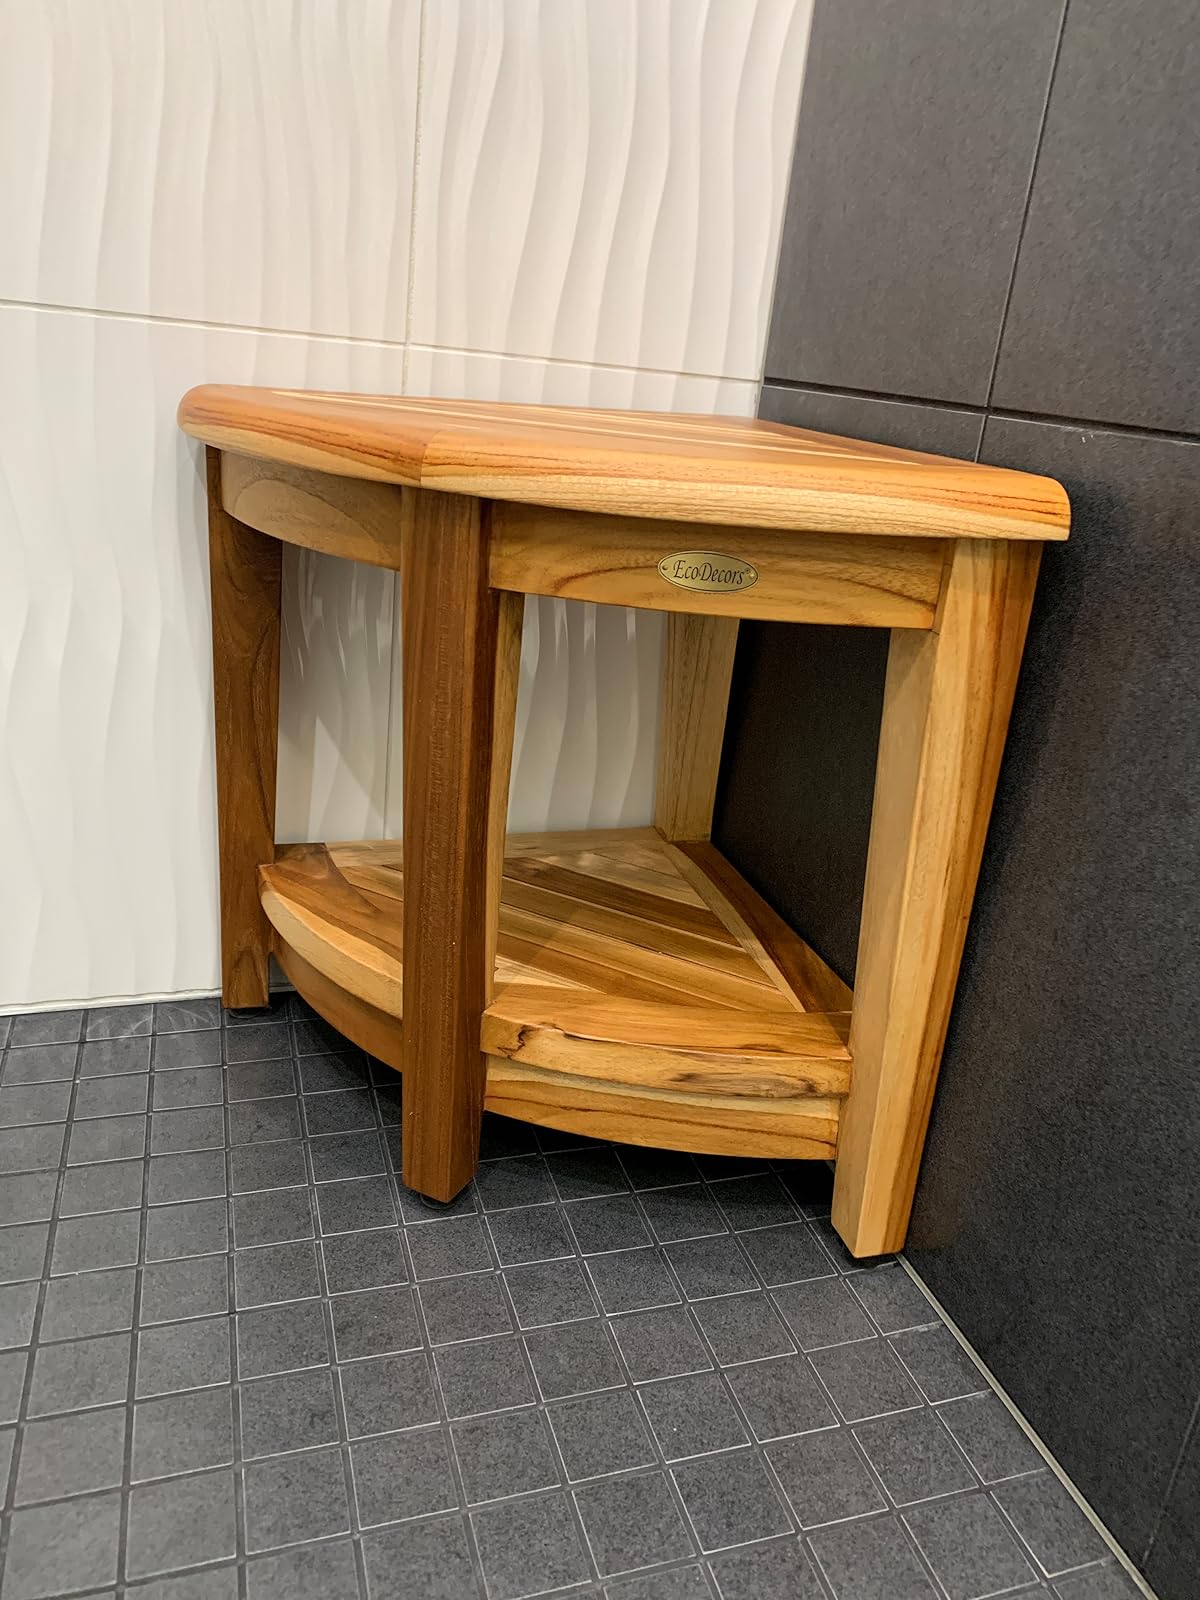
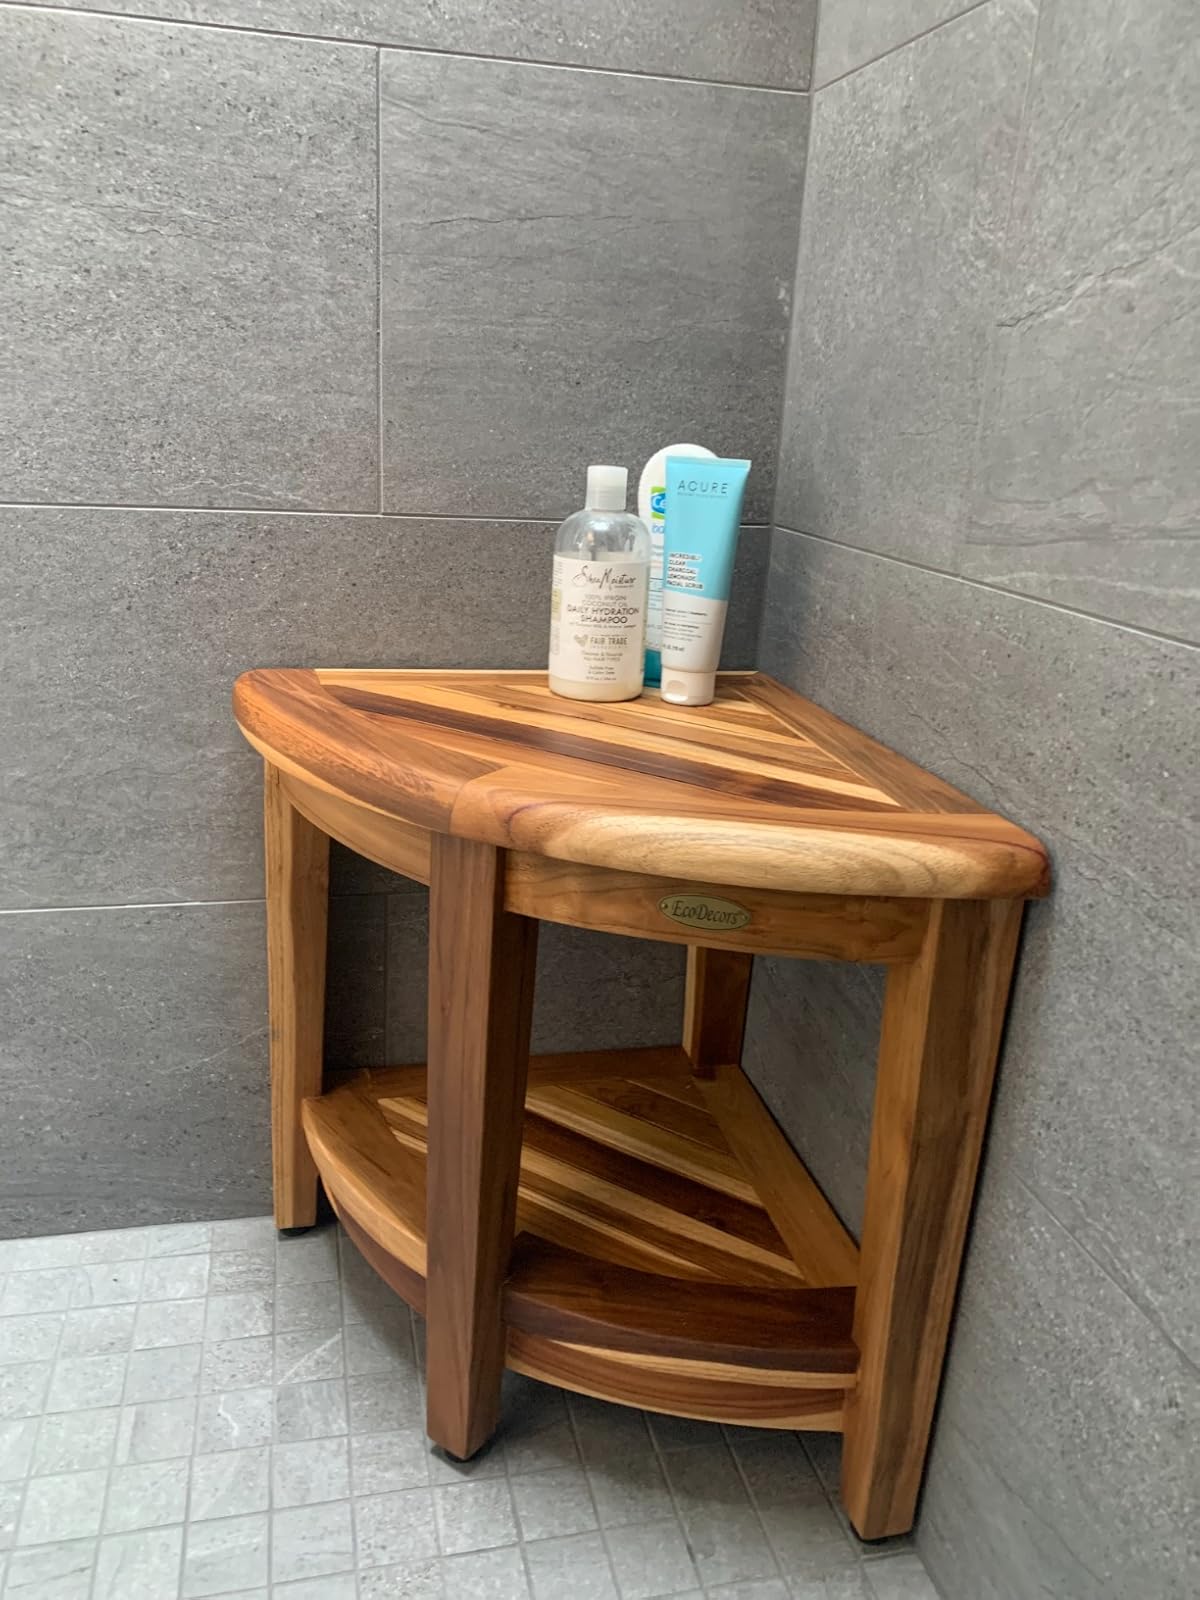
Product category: stool
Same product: yes